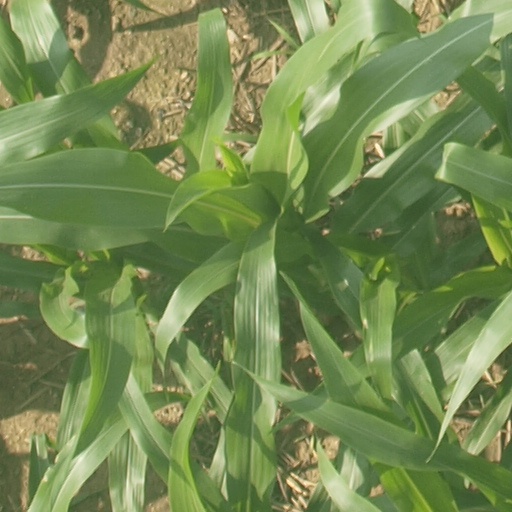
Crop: maize; corn